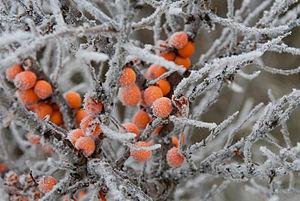
L'Argousier est une espèce d'arbrisseau dioïque, épineux, originaire des zones tempérées d'Europe et d'Asie. Il est bien représenté également dans les régions subtropicales d'Asie, en altitude.